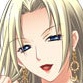
Portrait style: Anime Portrait